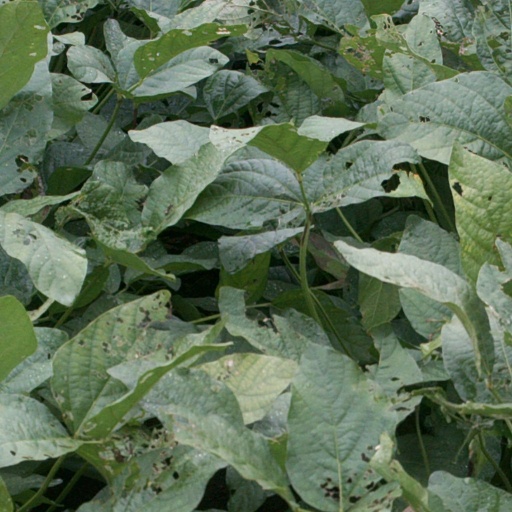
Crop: soybean